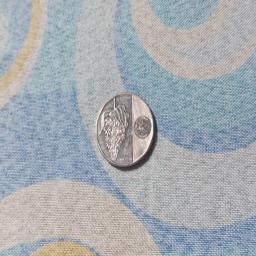
Label: 10_New_Back